Dupree-Ratliff House

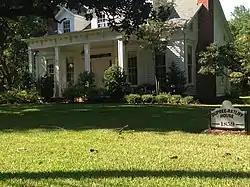
The Dupree-Ratliff House in 2016

The Dupree-Ratliff House is a historic house in Raymond, Mississippi, U.S..